XHIE-FM

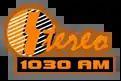
Logo as Stereo1030, used until November 2018

XEIE-AM 1450 received its concession on August 11, 1976. It was owned by José Luis Torres Castro and broadcast with 1,000 watts. In the early 1990s, it moved to 1030 with 5 kW day and 150 watts night. Radio Medios Matehuala acquired it in 2000, and it was cleared to move to FM on 106.3 MHz in 2010.